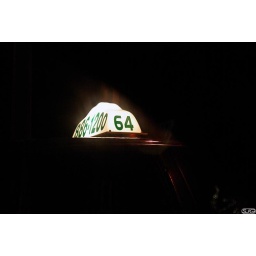
A Taxi sign shot through the window of a friends car while driving in Waterloo.